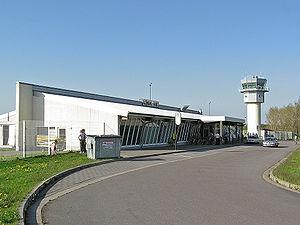
Nobitz est une commune allemande de l'est du land de Thuringe située dans l'arrondissement du Pays-d'Altenbourg.